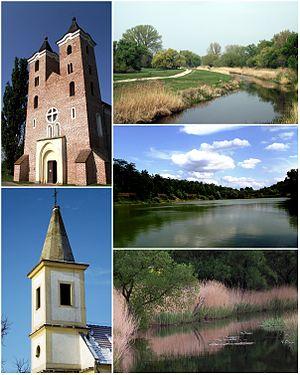
Mórichida est un village et une commune du comitat de Győr-Moson-Sopron en Hongrie.